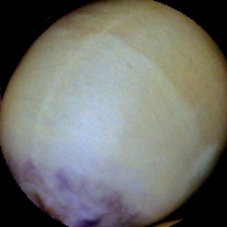
Label: Spotted